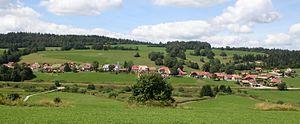
Vue de Sarrageois (Doubs).
Sarrageois est une commune française située dans le département du Doubs en région Bourgogne-Franche-Comté.